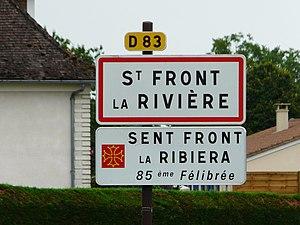
Panneau d'entrée à Saint-Front-la-Rivière avec le nom occitan, Dordogne, France.